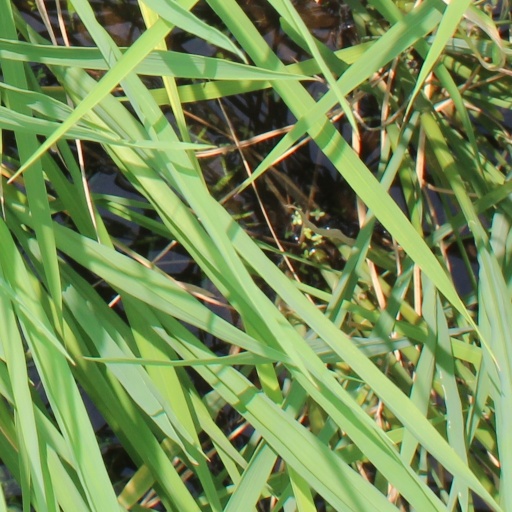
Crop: rice